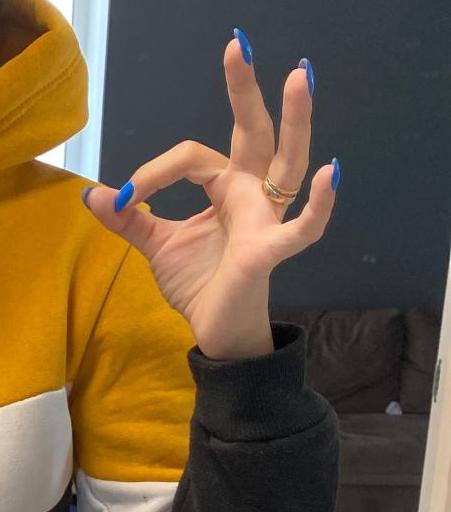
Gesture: ok